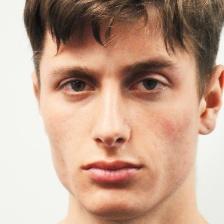
Label: faces